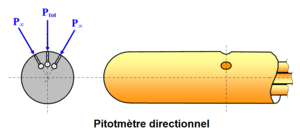
Pitotmètre directionnel, d'après document ASME. Si en tournant ce pitomètre autour de son axe on peut égaliser la pression captée par les deux trous extrêmes, le trou central est face à l'écoulement et doit donc indiquer la pression totale. Il suffit alors de soustraire à cette pression totale la pression d'un des deux trous extrêmes pour obtenir la pression dynamique de l'écoulement.
Un tube de Pitot est l'un des éléments d'un système de mesure de vitesse des fluides. Il doit son nom au physicien français Henri Pitot qui propose en 1732 un dispositif de mesure des eaux courantes et de la vitesse des bateaux.